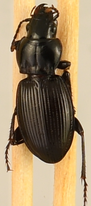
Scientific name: Cyclotrachelus torvus
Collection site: Northern Great Plains Research Laboratory NEON (NOGP), plot NOGP_003